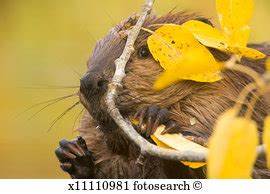
Label: squirrel